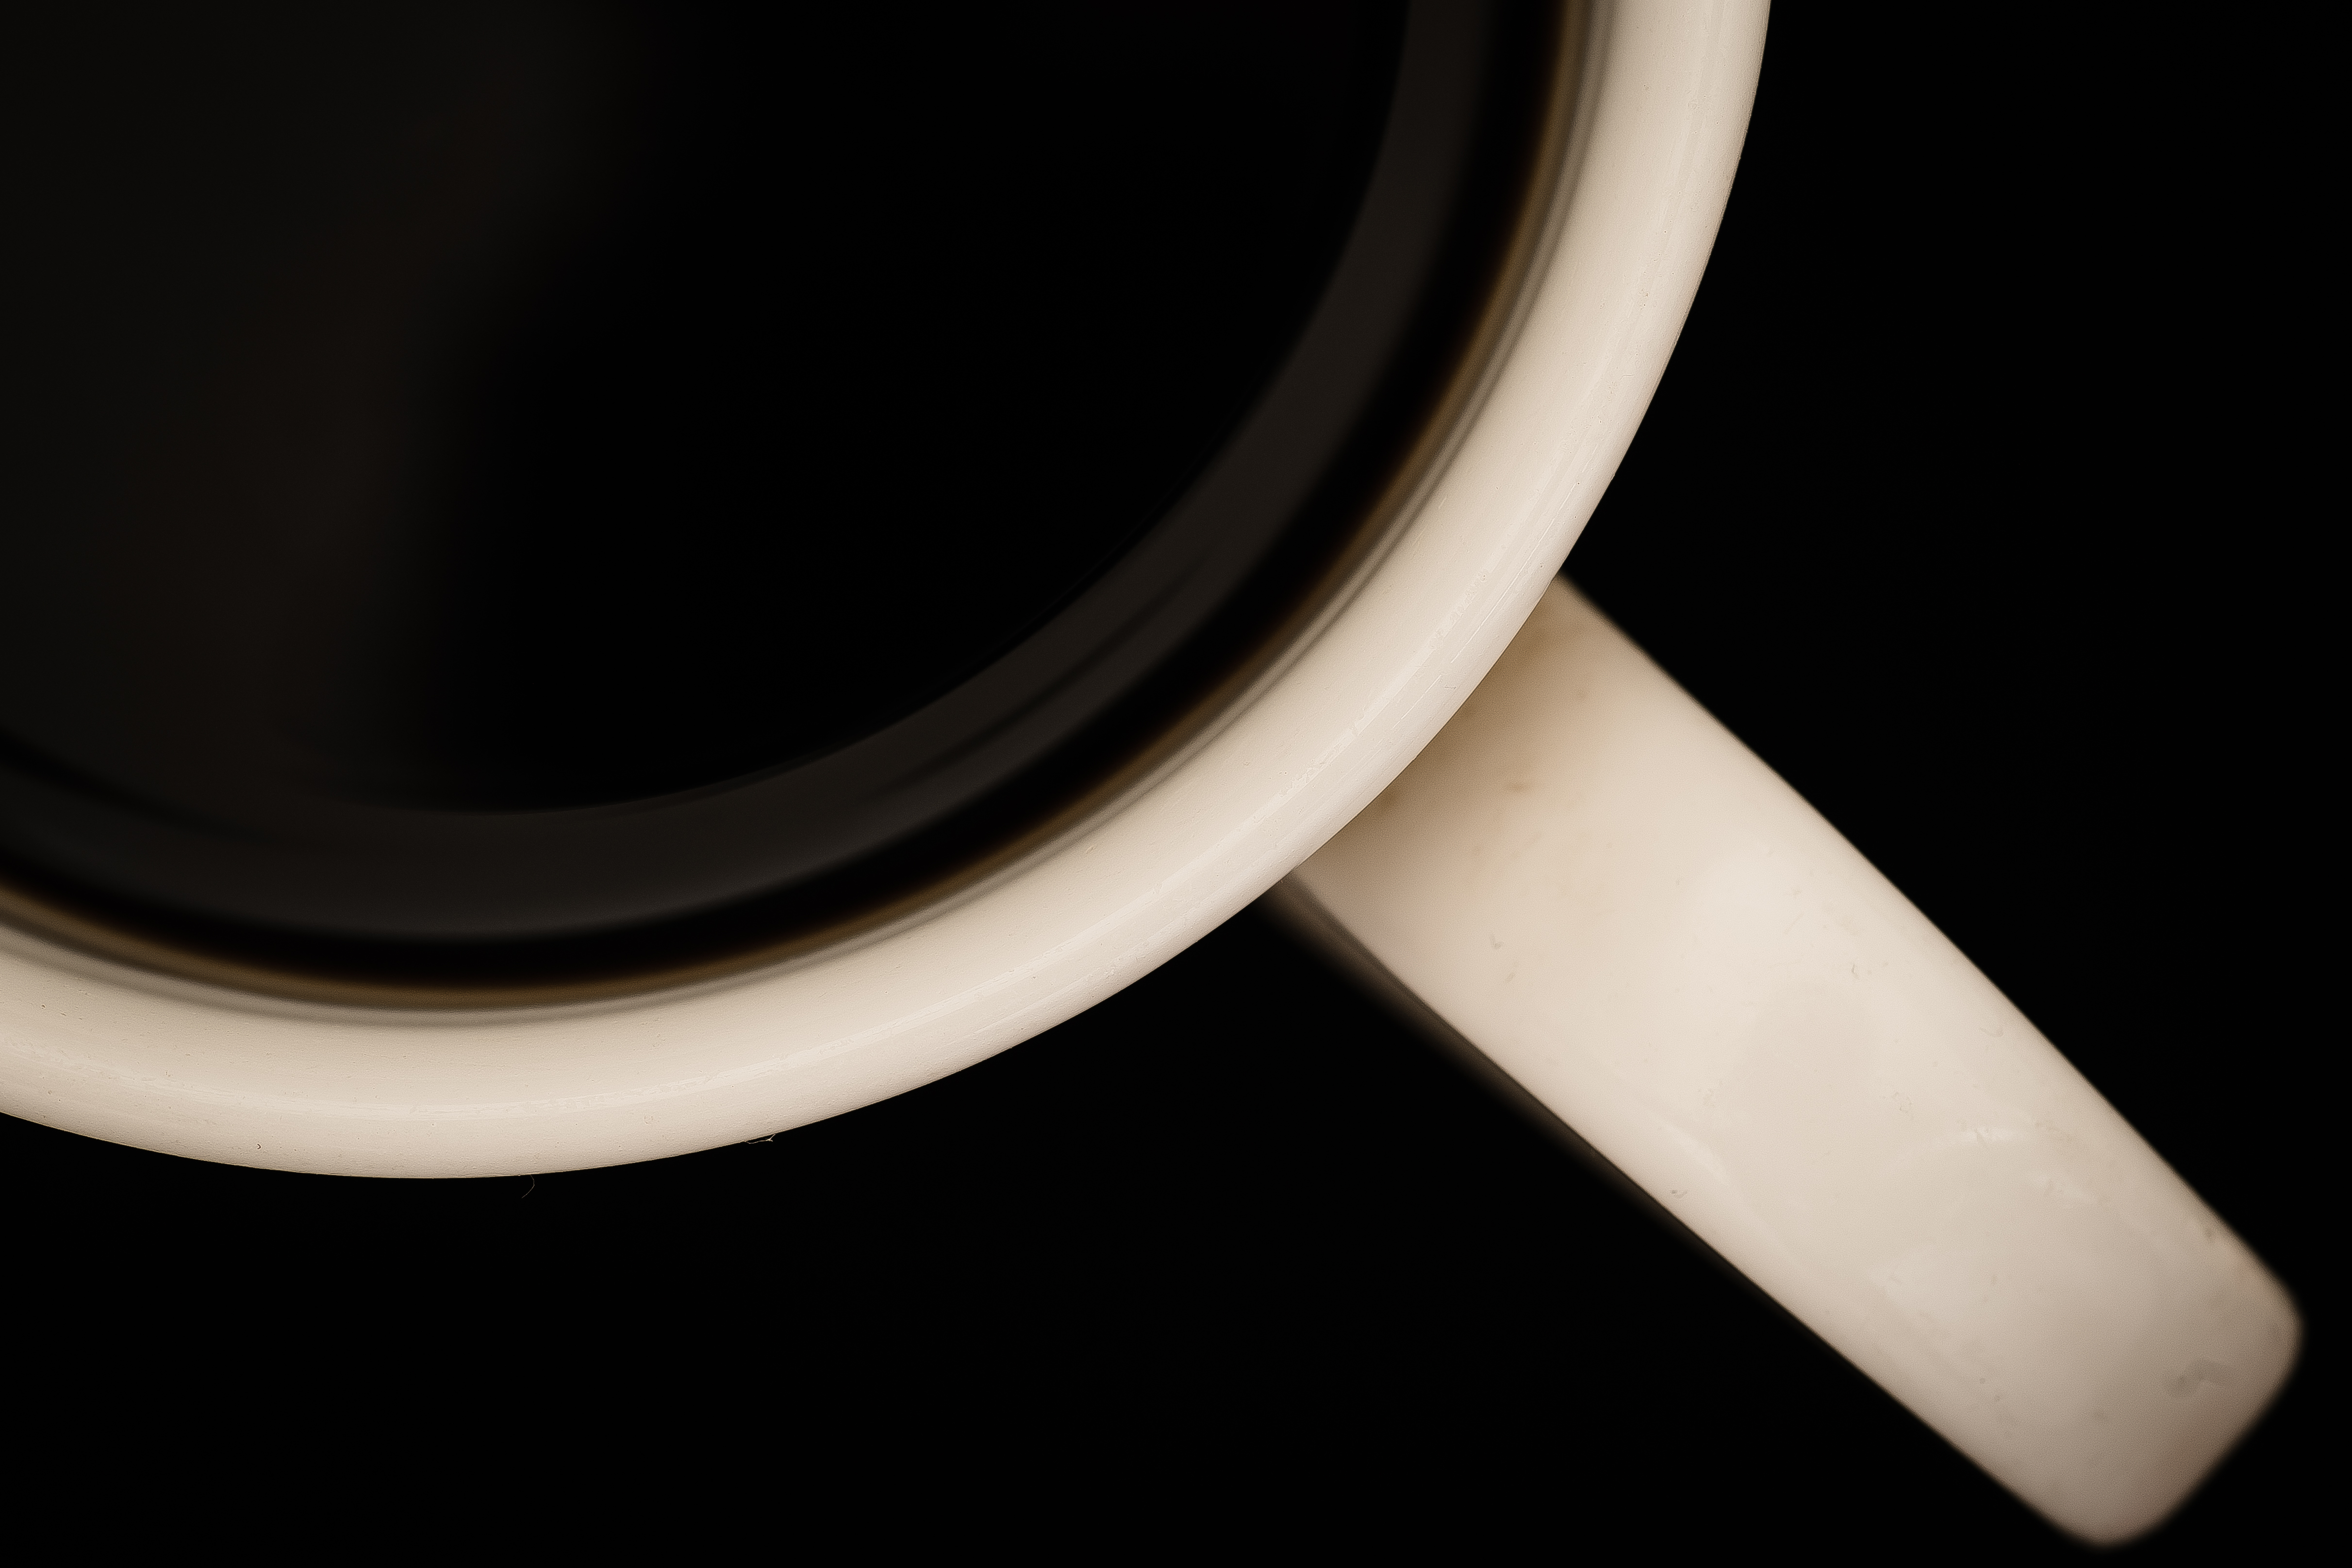
coffee, light, white, wheel, black, lighting, circle, close up, coffeecup, macromondays, hmm, shape, ilce7m2, 272e, tamron90mmf28macro, acupofcoffee